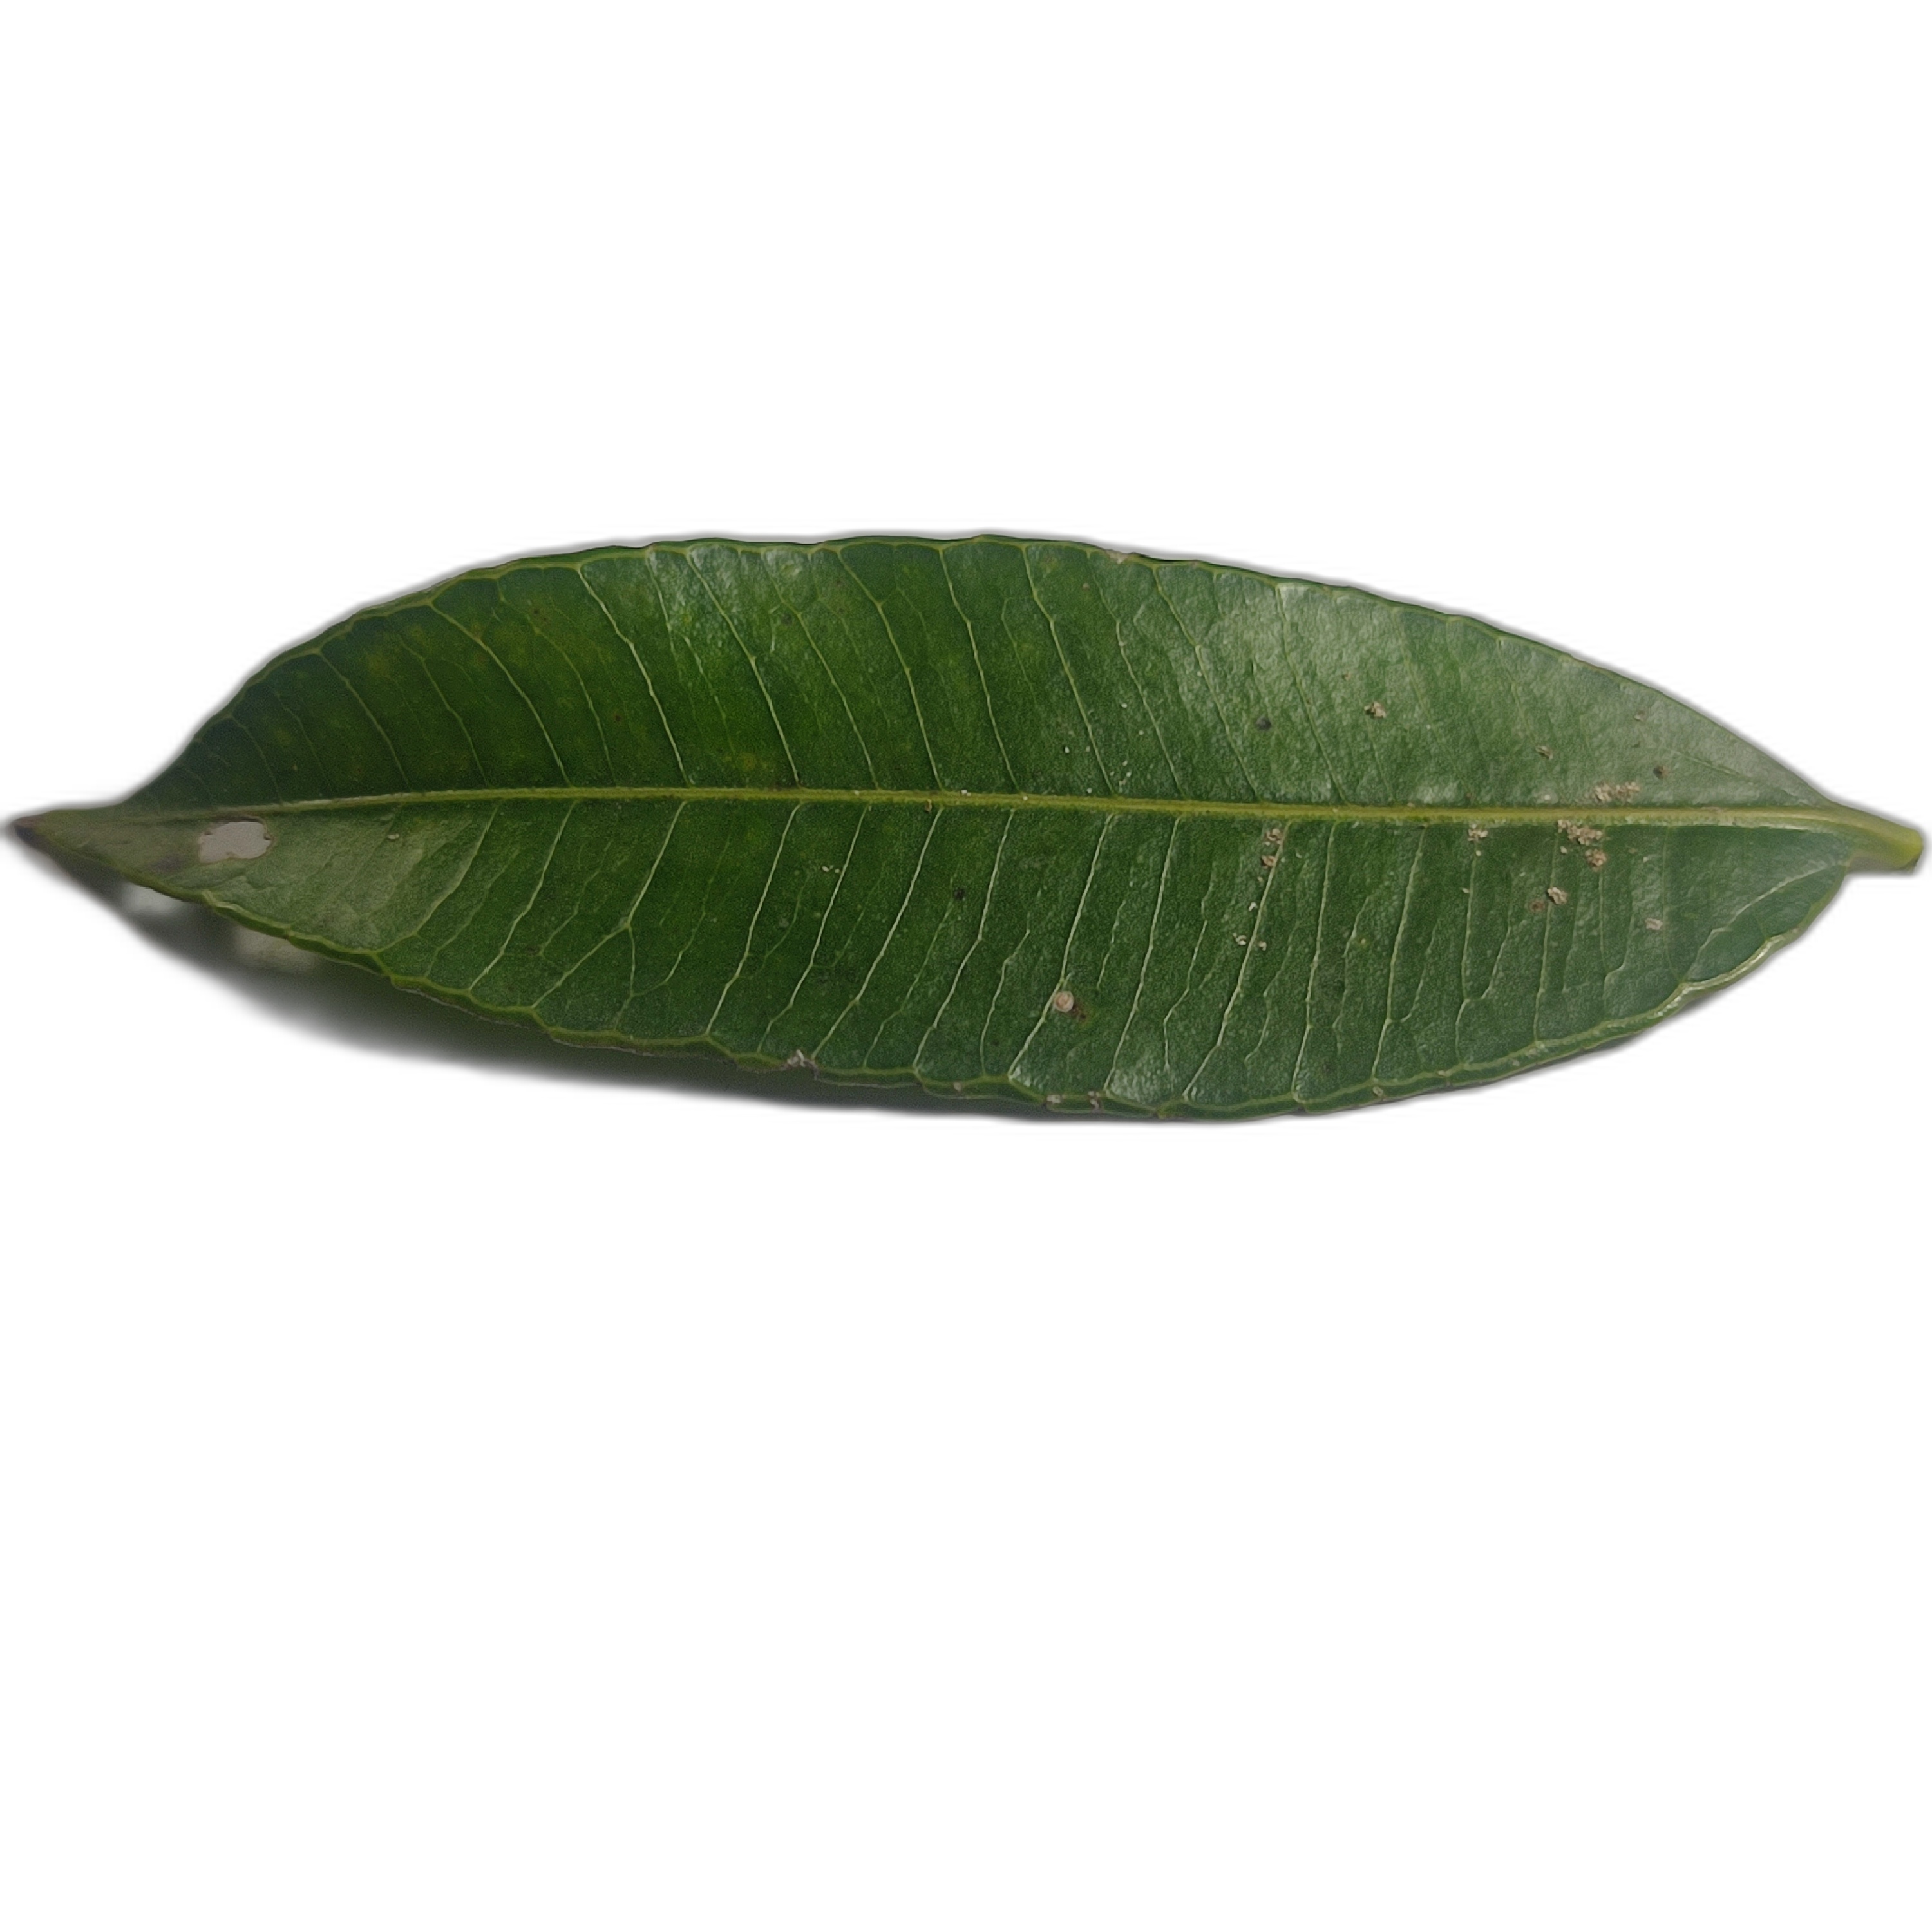
Label: healthy